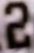
Number: 2